Jean-Baptiste Martenot

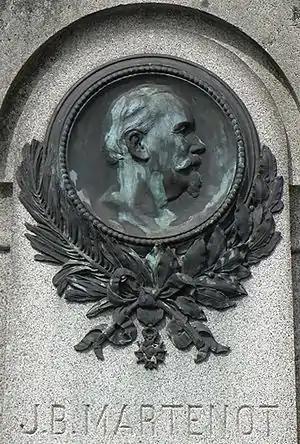
Rennes (35) Cimetière du Nord Tombe J.B. Martenot Détail

Jean-Baptiste Martenot (Saint-Seine-l'Abbaye Côte-d’Or 26 July 1828 – 30 March 1906 Rennes), was a French architect, born in Bourgogne, in the city of Rennes. The Halles Martenot and the Préfecture Martenot are names in his honour. He is a former student of the école des Beaux-Arts.